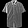
Label: Shirt